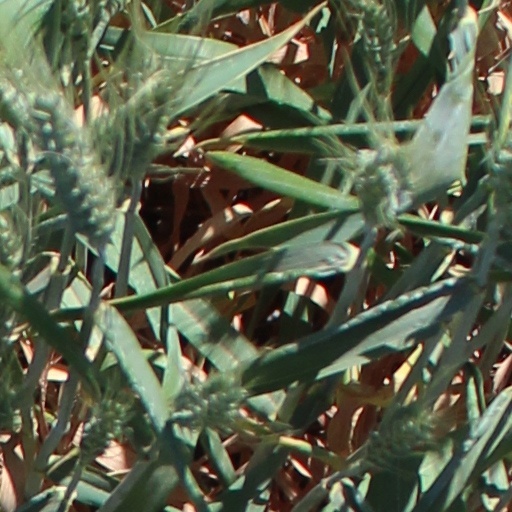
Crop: wheat